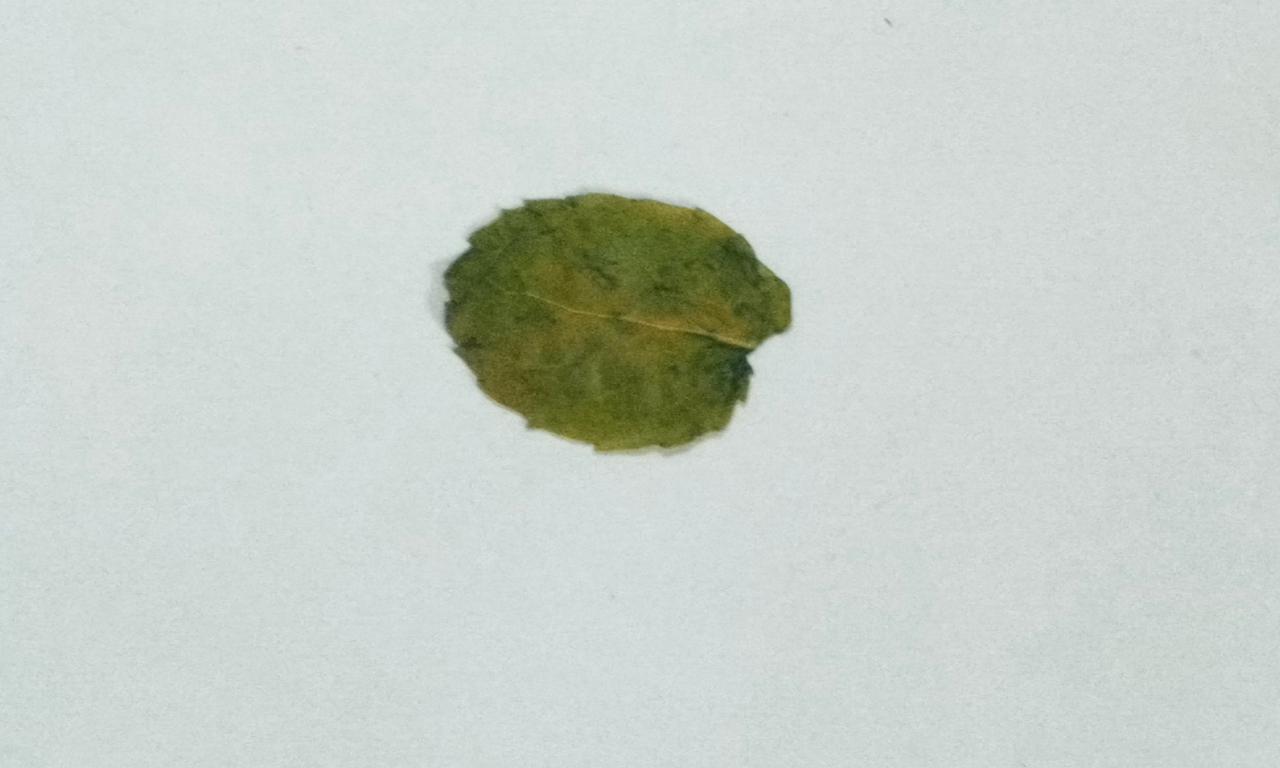
Label: Dried